Eugène Lafont

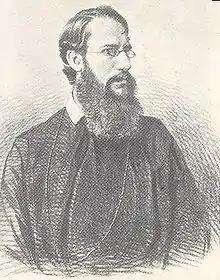
A drawing of Father Lafont as a young man

Eugène Lafont, S.J. (26 March 1837 in Mons, Hainaut, Belgium – 10 May 1908 in Darjeeling, British India), was a Belgian Jesuit priest, who became a missionary in India, where he became a noted scientist and the founder of the first Scientific Society in India.